View from Williamsburg, Brooklyn, on Manhattan, 9/11

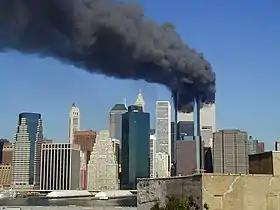
The Twin Towers of the World Trade Center after the impact of the two airplanes

View from Williamsburg, Brooklyn, on Manhattan, 9/11 is a color photograph by German photographer Thomas Hoepker. It shows five people sitting on the banks of the East River in the Williamsburg neighborhood of the New York City Borough of Brooklyn while a cloud of smoke rises over Manhattan in the background. It emanates from the collapsed towers of the World Trade Center, which had been the target of a terrorist attack that day.